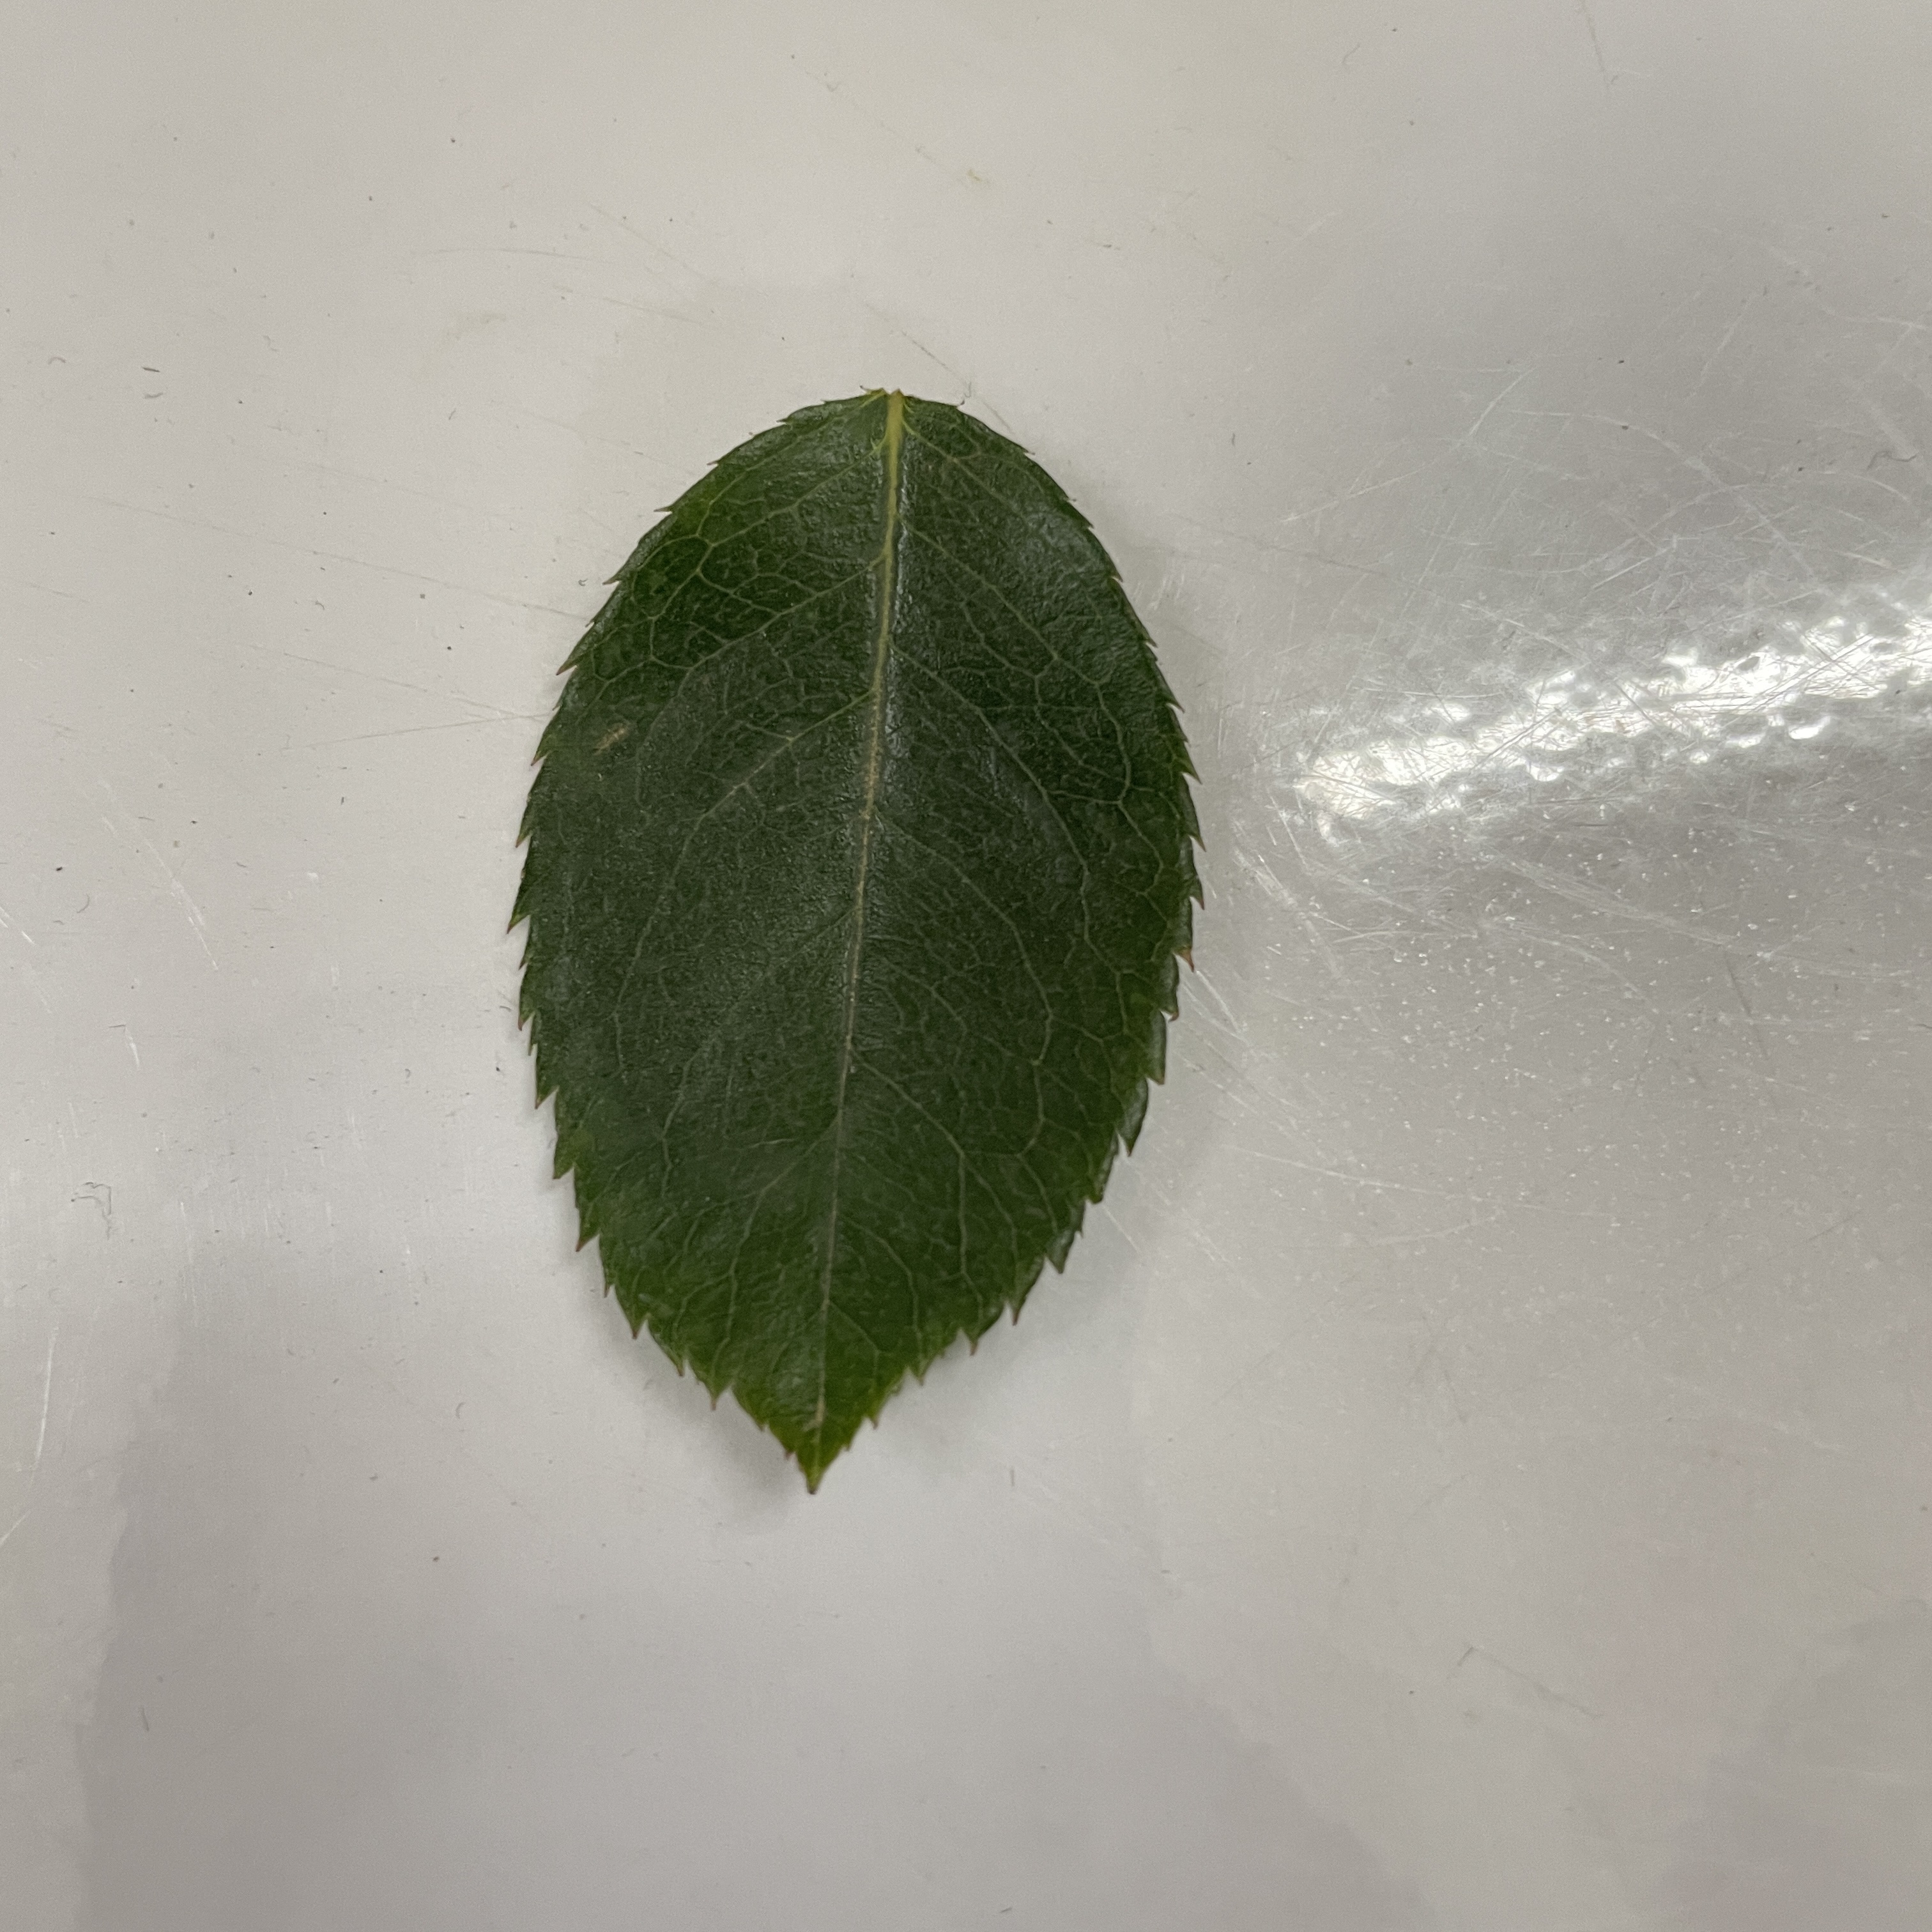
Label: Healthy Leaf